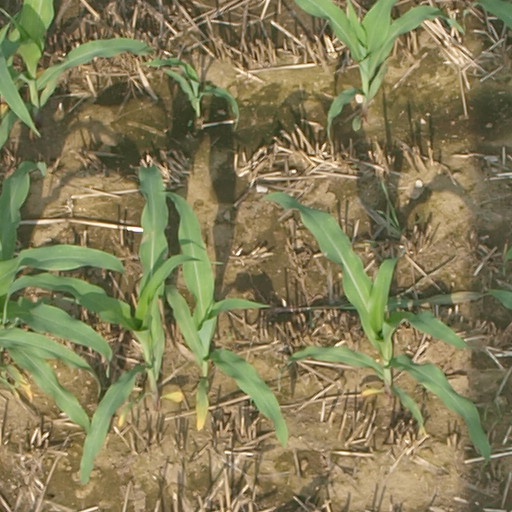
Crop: maize; corn